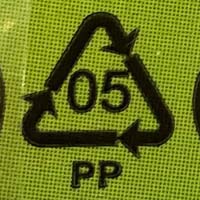
Plastic recycling code class: 5_polypropylene_PP